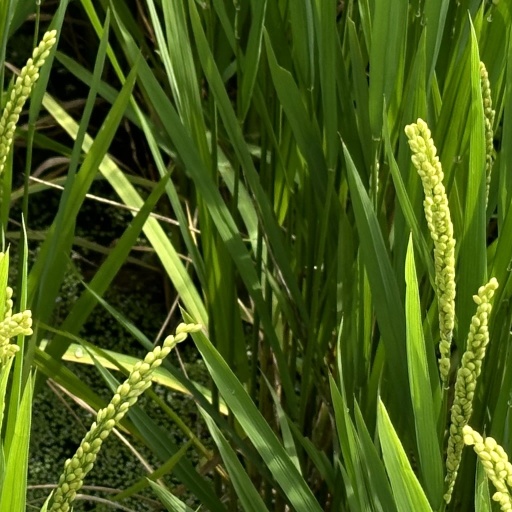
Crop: rice